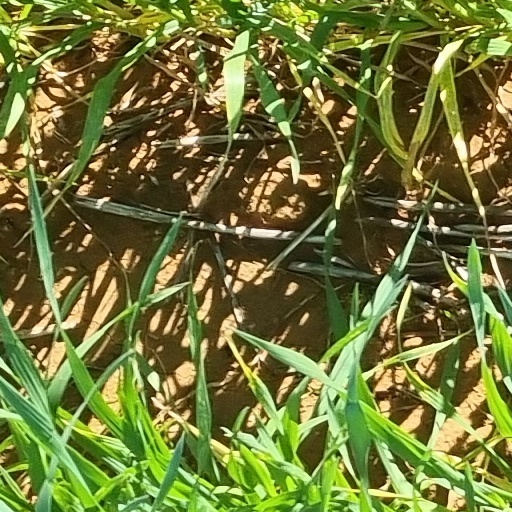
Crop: wheat